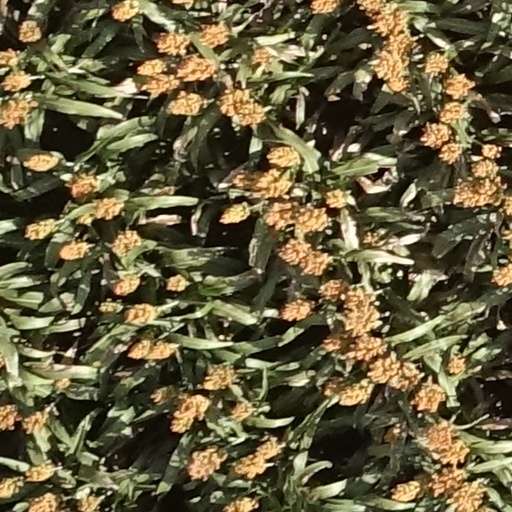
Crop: sorghum